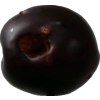
Label: plum